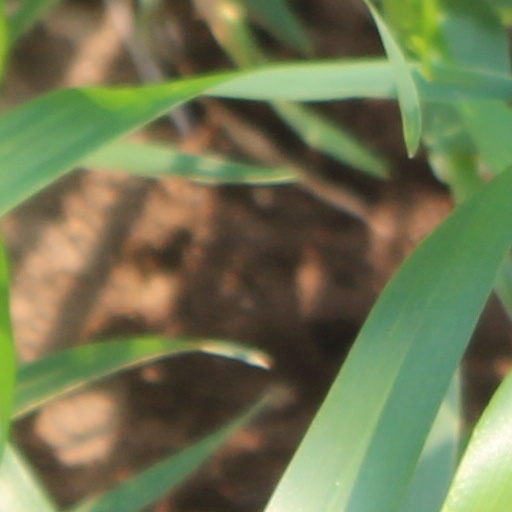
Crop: wheat